Jacob Veldhuyzen van Zanten

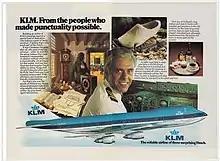
KLM captain Veldhuyzen van Zanten featured in a 1977 advertisement for the airline

On 23 January 1971, Veldhuyzen van Zanten was type-rated on the Boeing 747. Later that year, he and two colleagues went to Seattle to take delivery of KLM’s first 747, the "Mississippi" (registered PH-BUA). At the time of the disaster, he had 11,700 flight hours (1,545 of which were on the Boeing 747). In addition to his duties as a regular airline pilot, he had been promoted to chief flight instructor for the Boeing 747. At the time of his death, he was in charge of training all of KLM's pilots on this type of aircraft and the head of KLM's flight training department.